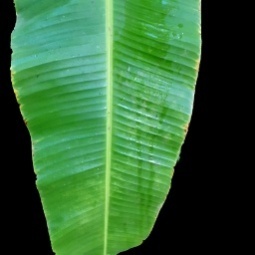
Label: Healthy